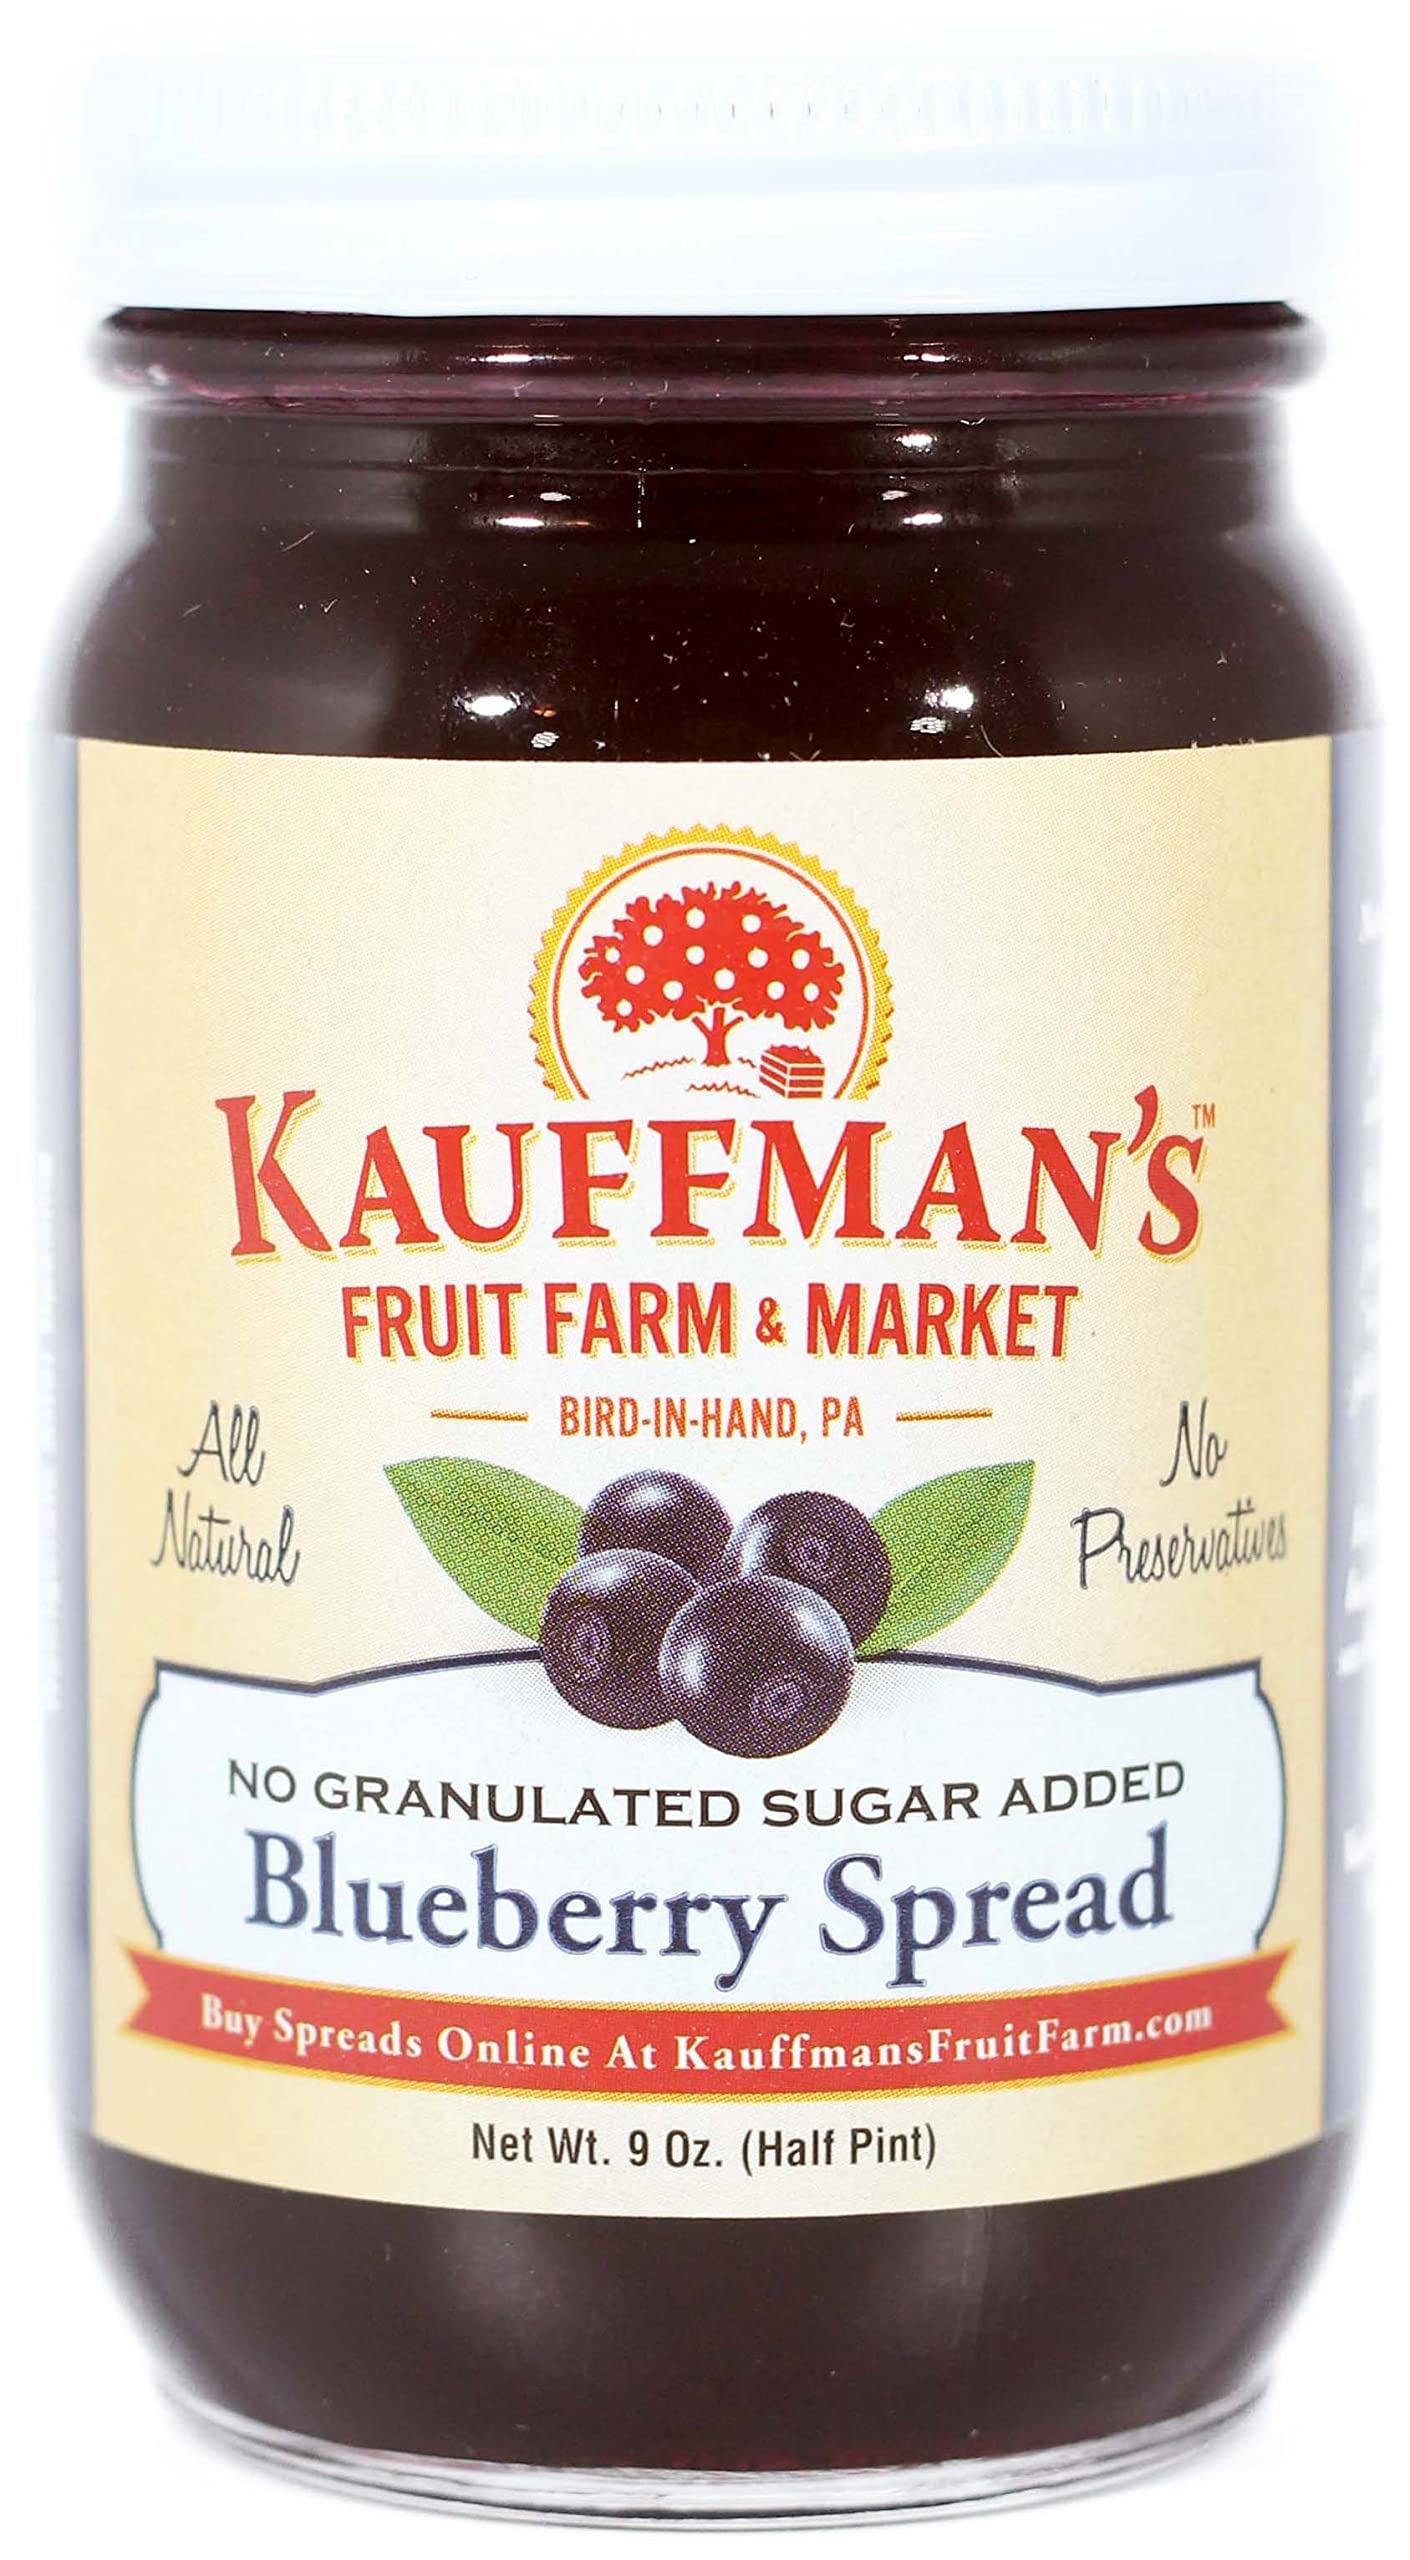
Item Name: Kauffman Orchards Blueberry Fruit Spread, All Natural, No Preservatives or Granulated Sugar Added, 9 Oz. (Pack of 2)
Bullet Point 1: Made in the USA; Delicious, homestyle Blueberry Spread has no added granulated sugar
Bullet Point 2: Homemade in Ohio's Amish country with quality fruit ingredients; Wonderful on toast, bagels, and crumpets
Bullet Point 3: A vintage fruit spread with bold blueberry flavor from plump, succulent blueberries
Bullet Point 4: Customers in our Bird-in-Hand market often comment on the real fruit flavor in this line of homestyle jams and jellies
Bullet Point 5: No added granulated sugar, no artificial colors or preservatives, and no HFCS
Product Description: An authentic, homemade, less commercial fruit spread with no added granulated sugar, brought to you by Kauffman Orchards. We suggest topping your favorite scoop of ice cream with a generous quantity of this fabulous Blueberry Spread. You'll love this vintage fruit product with its bold blueberry flavor from plump, succulent blueberries. Get right to the good stuff with this wholesome, economical blueberry spread.<br><br>Are you looking for an explanation of the differences between jams, jellies, and spreads? <b>Jams</b> include pieces of the real fruit within the puree; <b>jellies</b> do not. <b>Spreads</b> are a no-granulated-sugar-added version and are popular with folks who have diabetes and need to closely watch their sugar intake.
Value: 18.0
Unit: Ounce

Price: 26.99